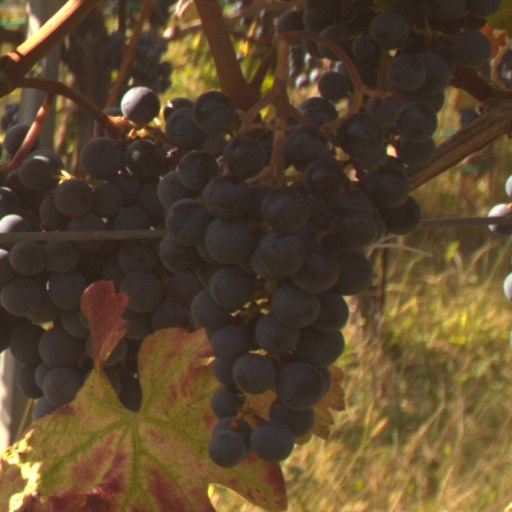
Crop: grape